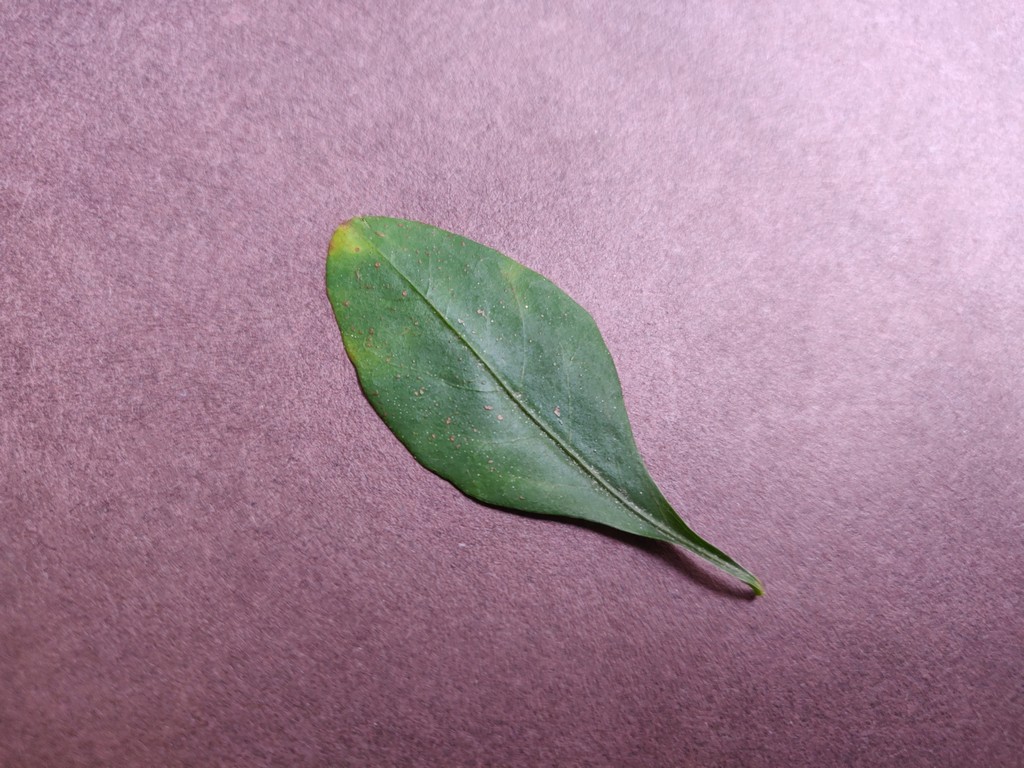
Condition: Unhealthy
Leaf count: single
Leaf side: front